Westferry DLR station

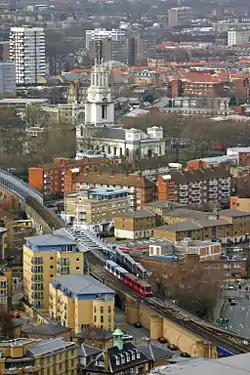
An eastbound train leaving Westferry Station.

The DLR station was built midway between the site of the old Limehouse and West India Docks stations on the disused London and Blackwall Railway. Limehouse Police Station is nearby, as is St Anne's Church, built by Nicholas Hawksmoor and boasting London's tallest church clock tower. The station is also close to Westferry Circus and Canary Wharf Pier.